Gustave-Henri Colin

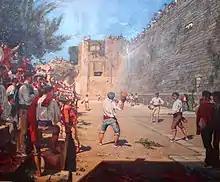
Partie de pelote sous les remparts de Fontarabie (Hondarribia), 1863.

Colin was a painter. He painted landscapes and portraits. He exhibited his first painting, "Portrait of a Grandmother", at the Salon in Paris in 1857. A year later, in 1858, he established a studio in Ciboure near Biarritz. By 1863, he exhibited his work at the Salon des Refusés in Paris.